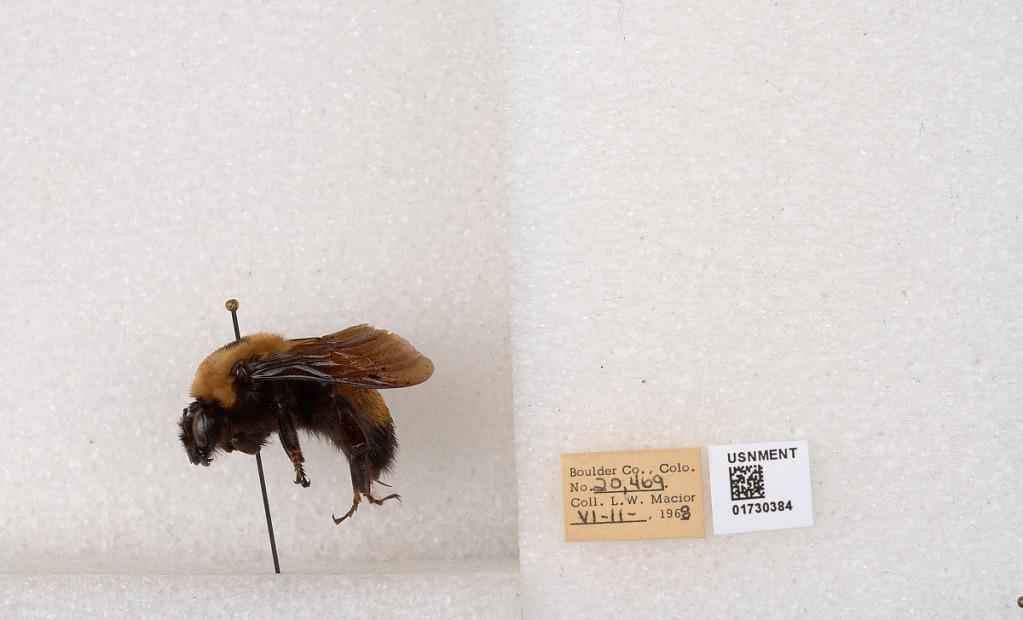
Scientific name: Bombus (Bombus) nevadensis Cresson